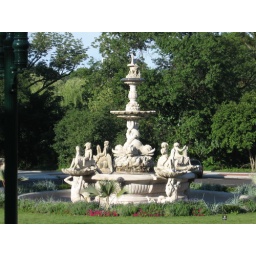
the rock has water in it